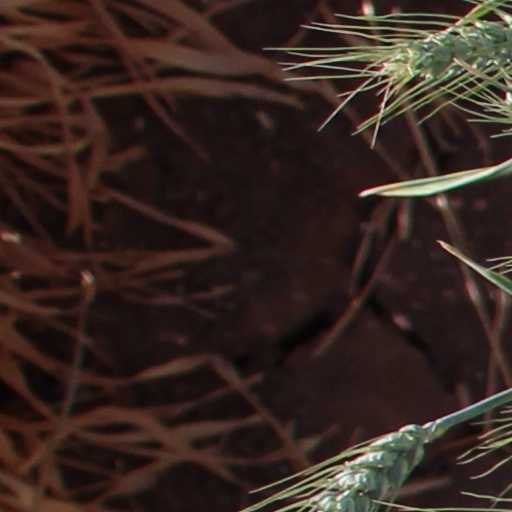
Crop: wheat